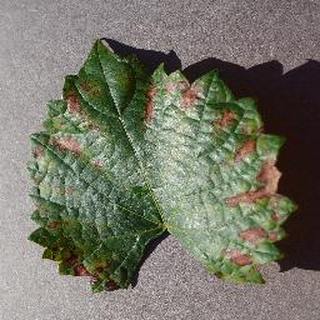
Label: grape_esca_black_measles